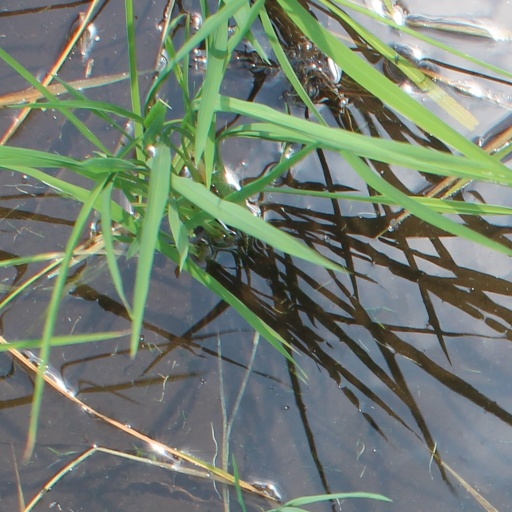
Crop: rice